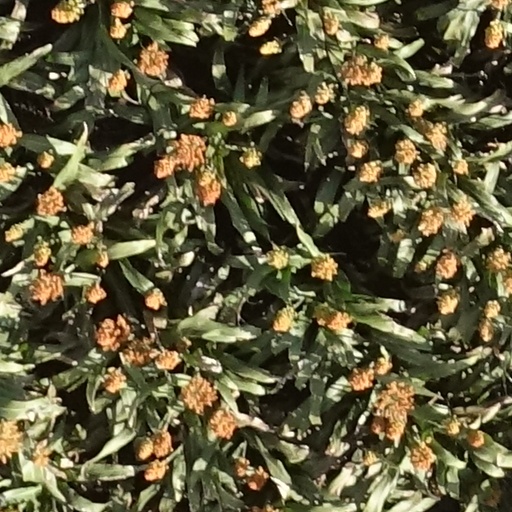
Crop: sorghum